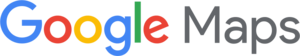
Google Maps est un service de cartographie en ligne. Le service a été créé par Google suite au rachat en octobre 2004 de la start-up australienne Where 2 Technologies. Lancé en février 2005 aux États-Unis et au Canada, puis en Grande-Bretagne, Google Maps a été lancé mardi 25 avril 2006, simultanément en France, Allemagne, Espagne et Italie.